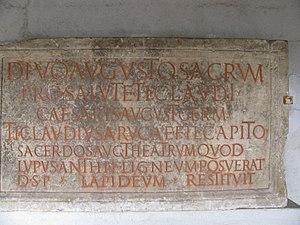
Inscription romaine CIL XIII, 01642 exposeé au musée archéologique de Feurs
Les Ségusiaves, en latin Segusiavi ou Segusii, en grec Σεγοσιανοι ou Σεγουσιαυοι, sont un peuple gaulois dont le territoire se situait dans l'actuelle région du Forez et s'étendait initialement sur les actuels départements de la Loire et du Rhône, ainsi qu'une petite partie de l'Ain, de la Saône-et-Loire et de l'Isère. Leur capitale était le Forum Segusiavorum, aujourd'hui Feurs, à partir de 20 ou 15 av. J.-C. Les indices d'une localité avant cette période sont minces, cependant il semble que la région de Feurs ait été l'emplacement d'un carrefour commercial longtemps avant la date retenue pour sa fondation, et Feurs fut peut-être elle-même l'emplacement d'un sanctuaire fortifié en bord de fleuve.